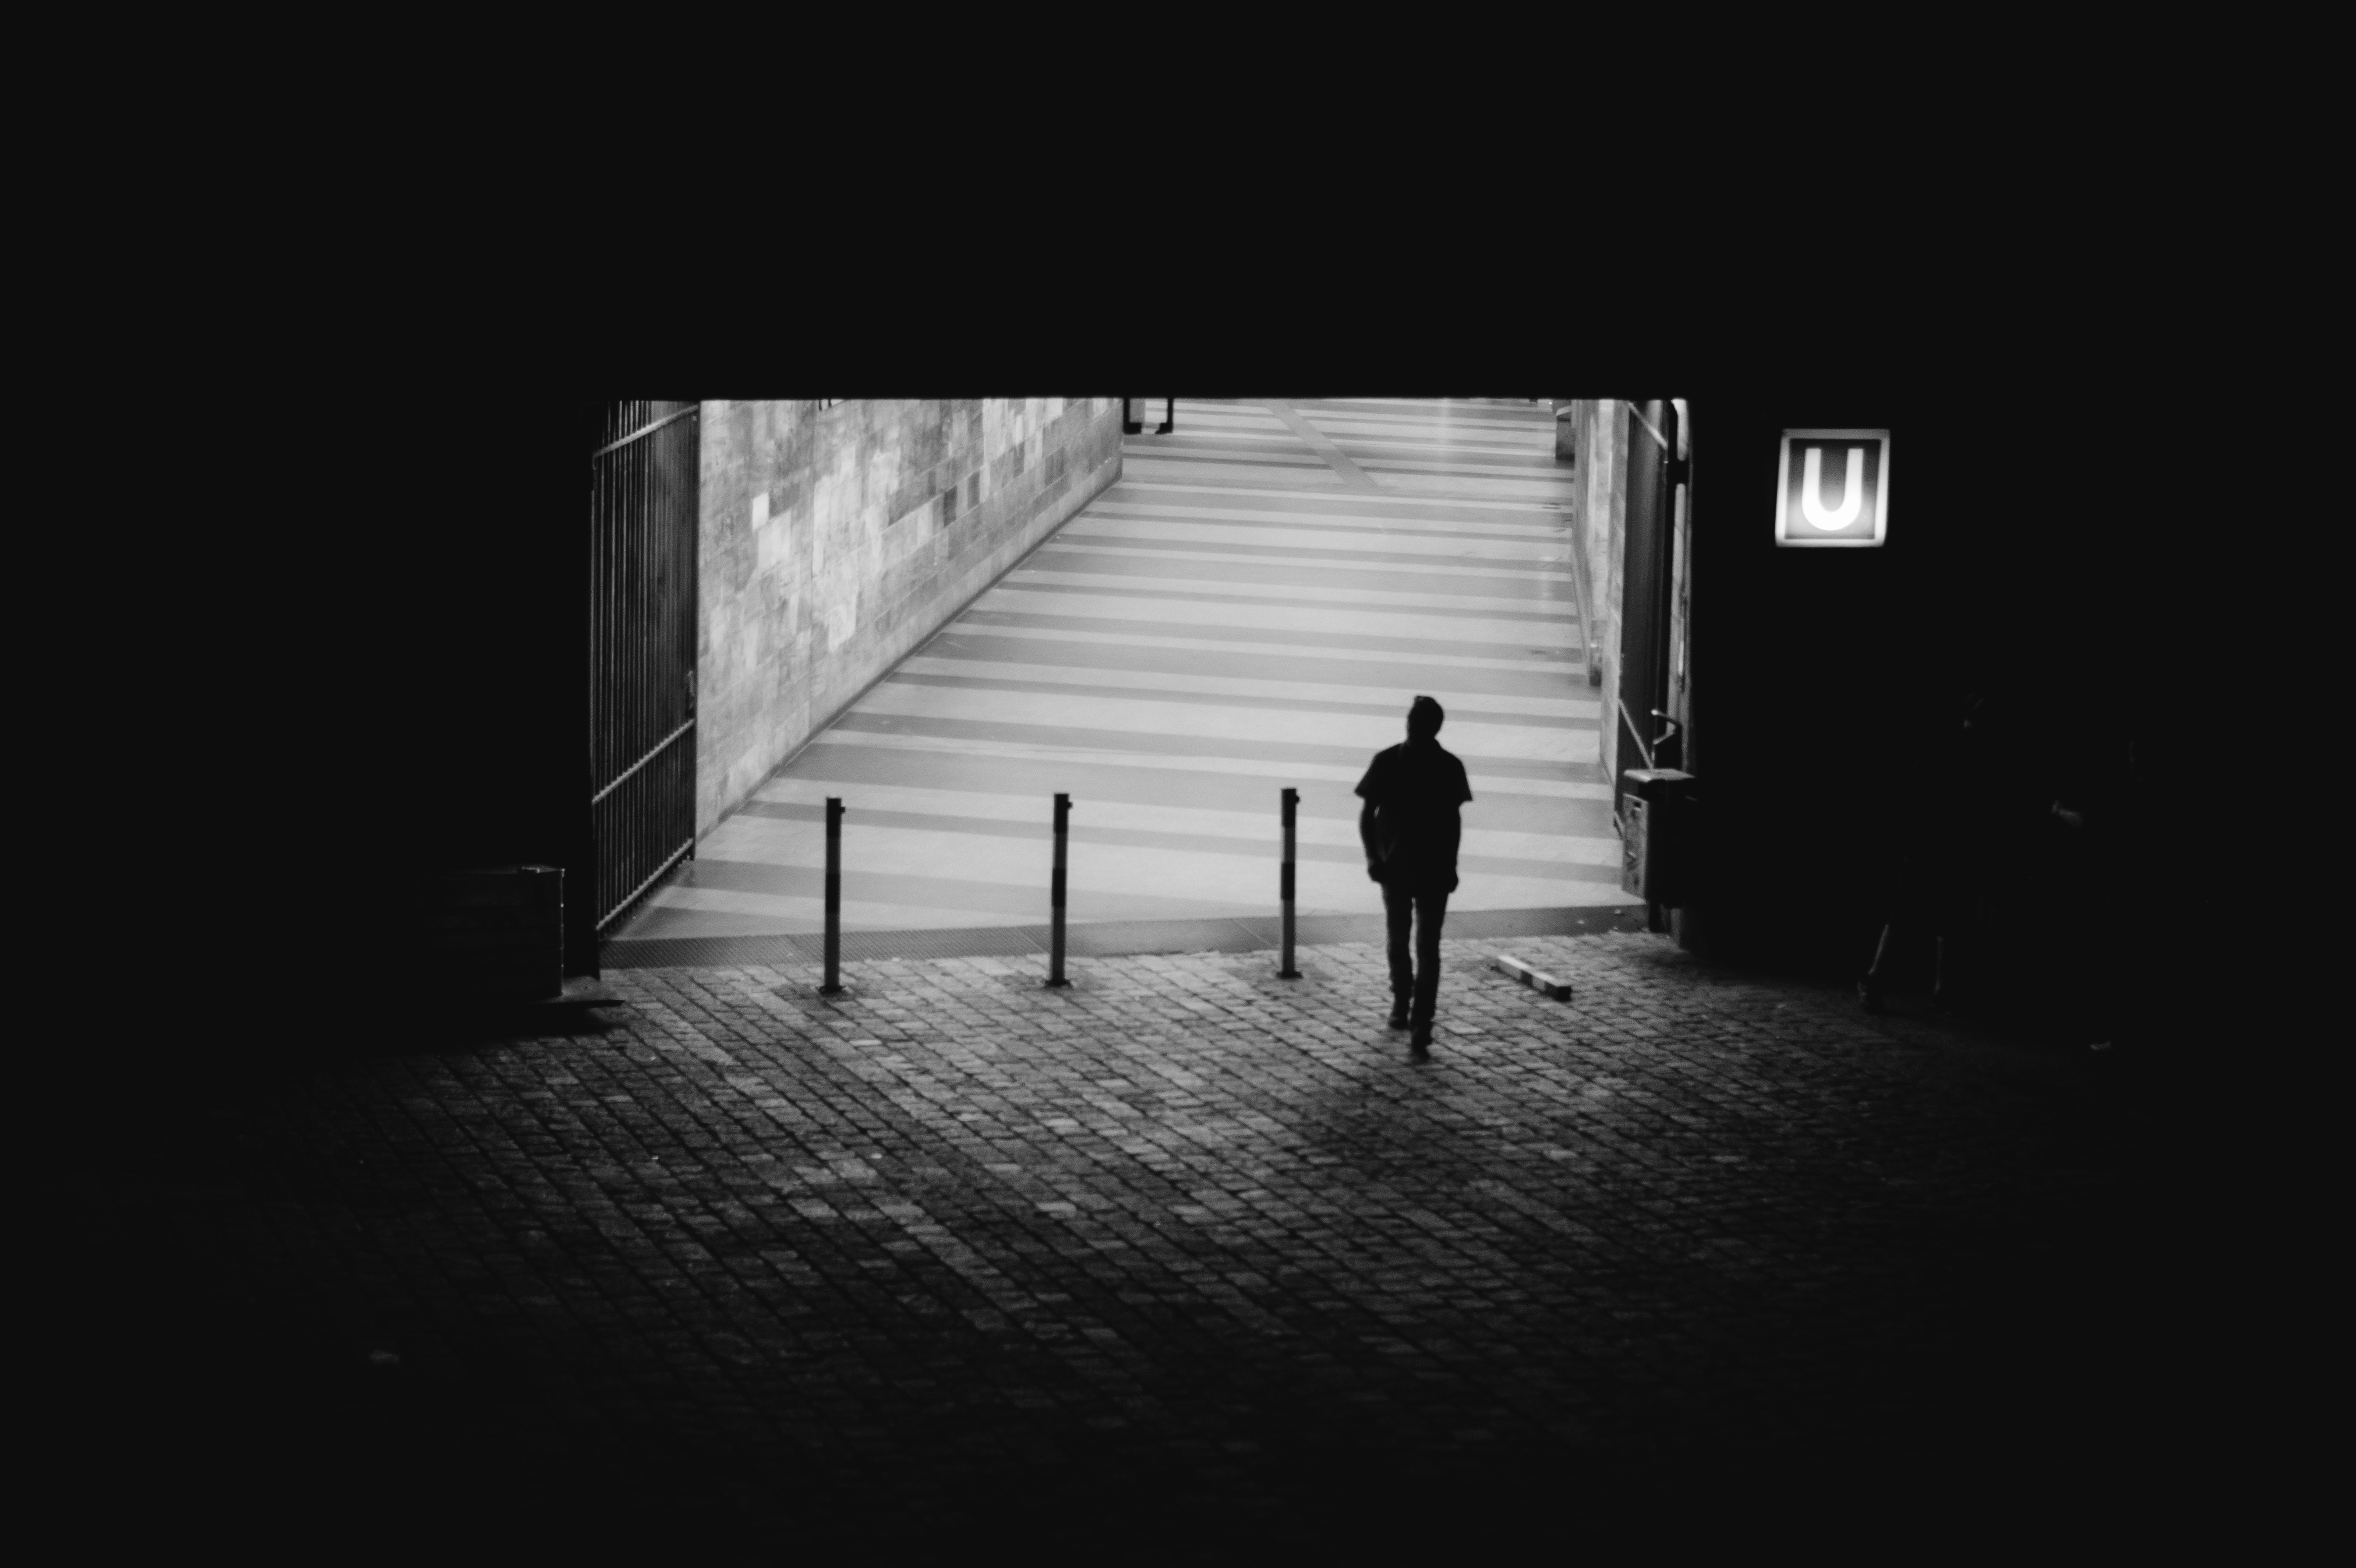
silhouette, light, black and white, white, street, photography, underground, color, shadow, contrast, darkness, black, monochrome, candid, symmetry, photograph, snapshot, image, shape, u, nrnberg, sonystreetphotographer, monochrome photography, film noir